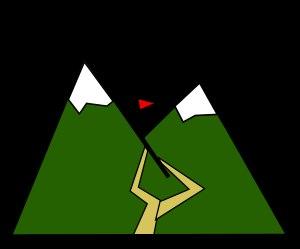
Topographiquement et topologiquement parlant, le col est une structure « en selle de cheval » formée en montagne par l'intersection d'une ligne de crête et de deux talwegs situés de part et d'autre, c'est-à-dire :